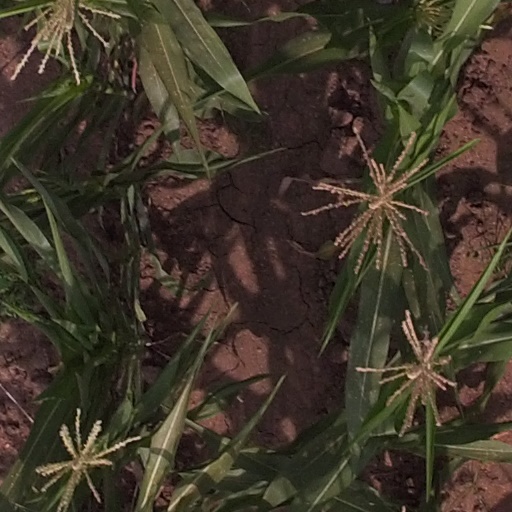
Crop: maize; corn